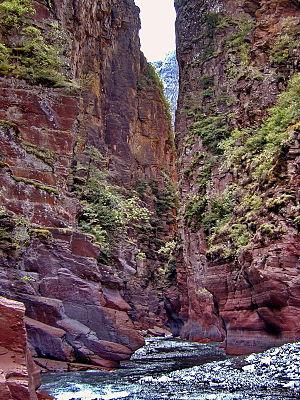
Daluis (06), Gorges de Daluis, Var rivière
Daluis est une commune française située dans le département des Alpes-Maritimes en région Provence-Alpes-Côte d'Azur. Ses habitants sont appelés les Daluisiens.